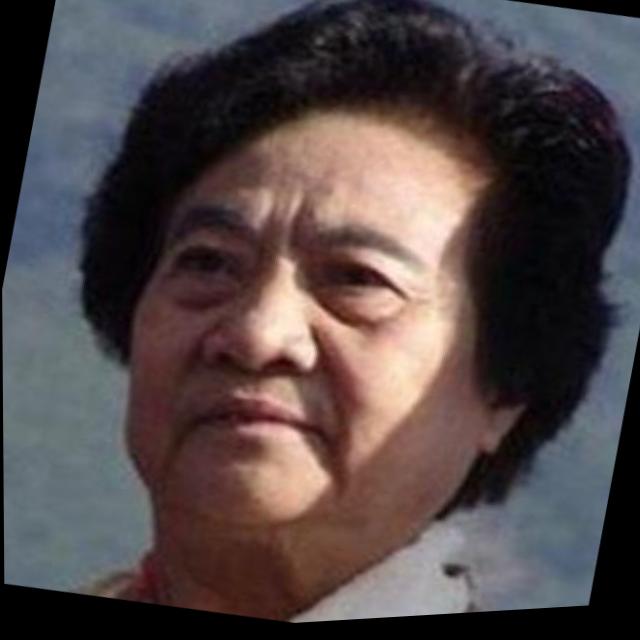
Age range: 65+